Kneitlingen

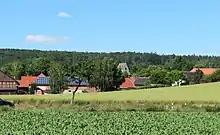
General view of Kneitlingen from the South

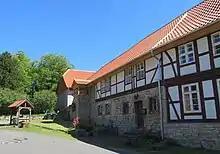
Village centre of Kneitlingen

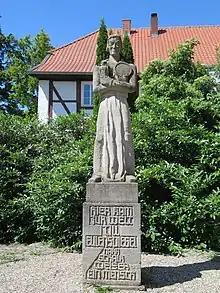
Eulenspiegel Memorial in Kneitlingen

Kneitlingen is situated in Brunswick Land between the Elm and Asse hill ranges. The municipality consists of the following four villages: